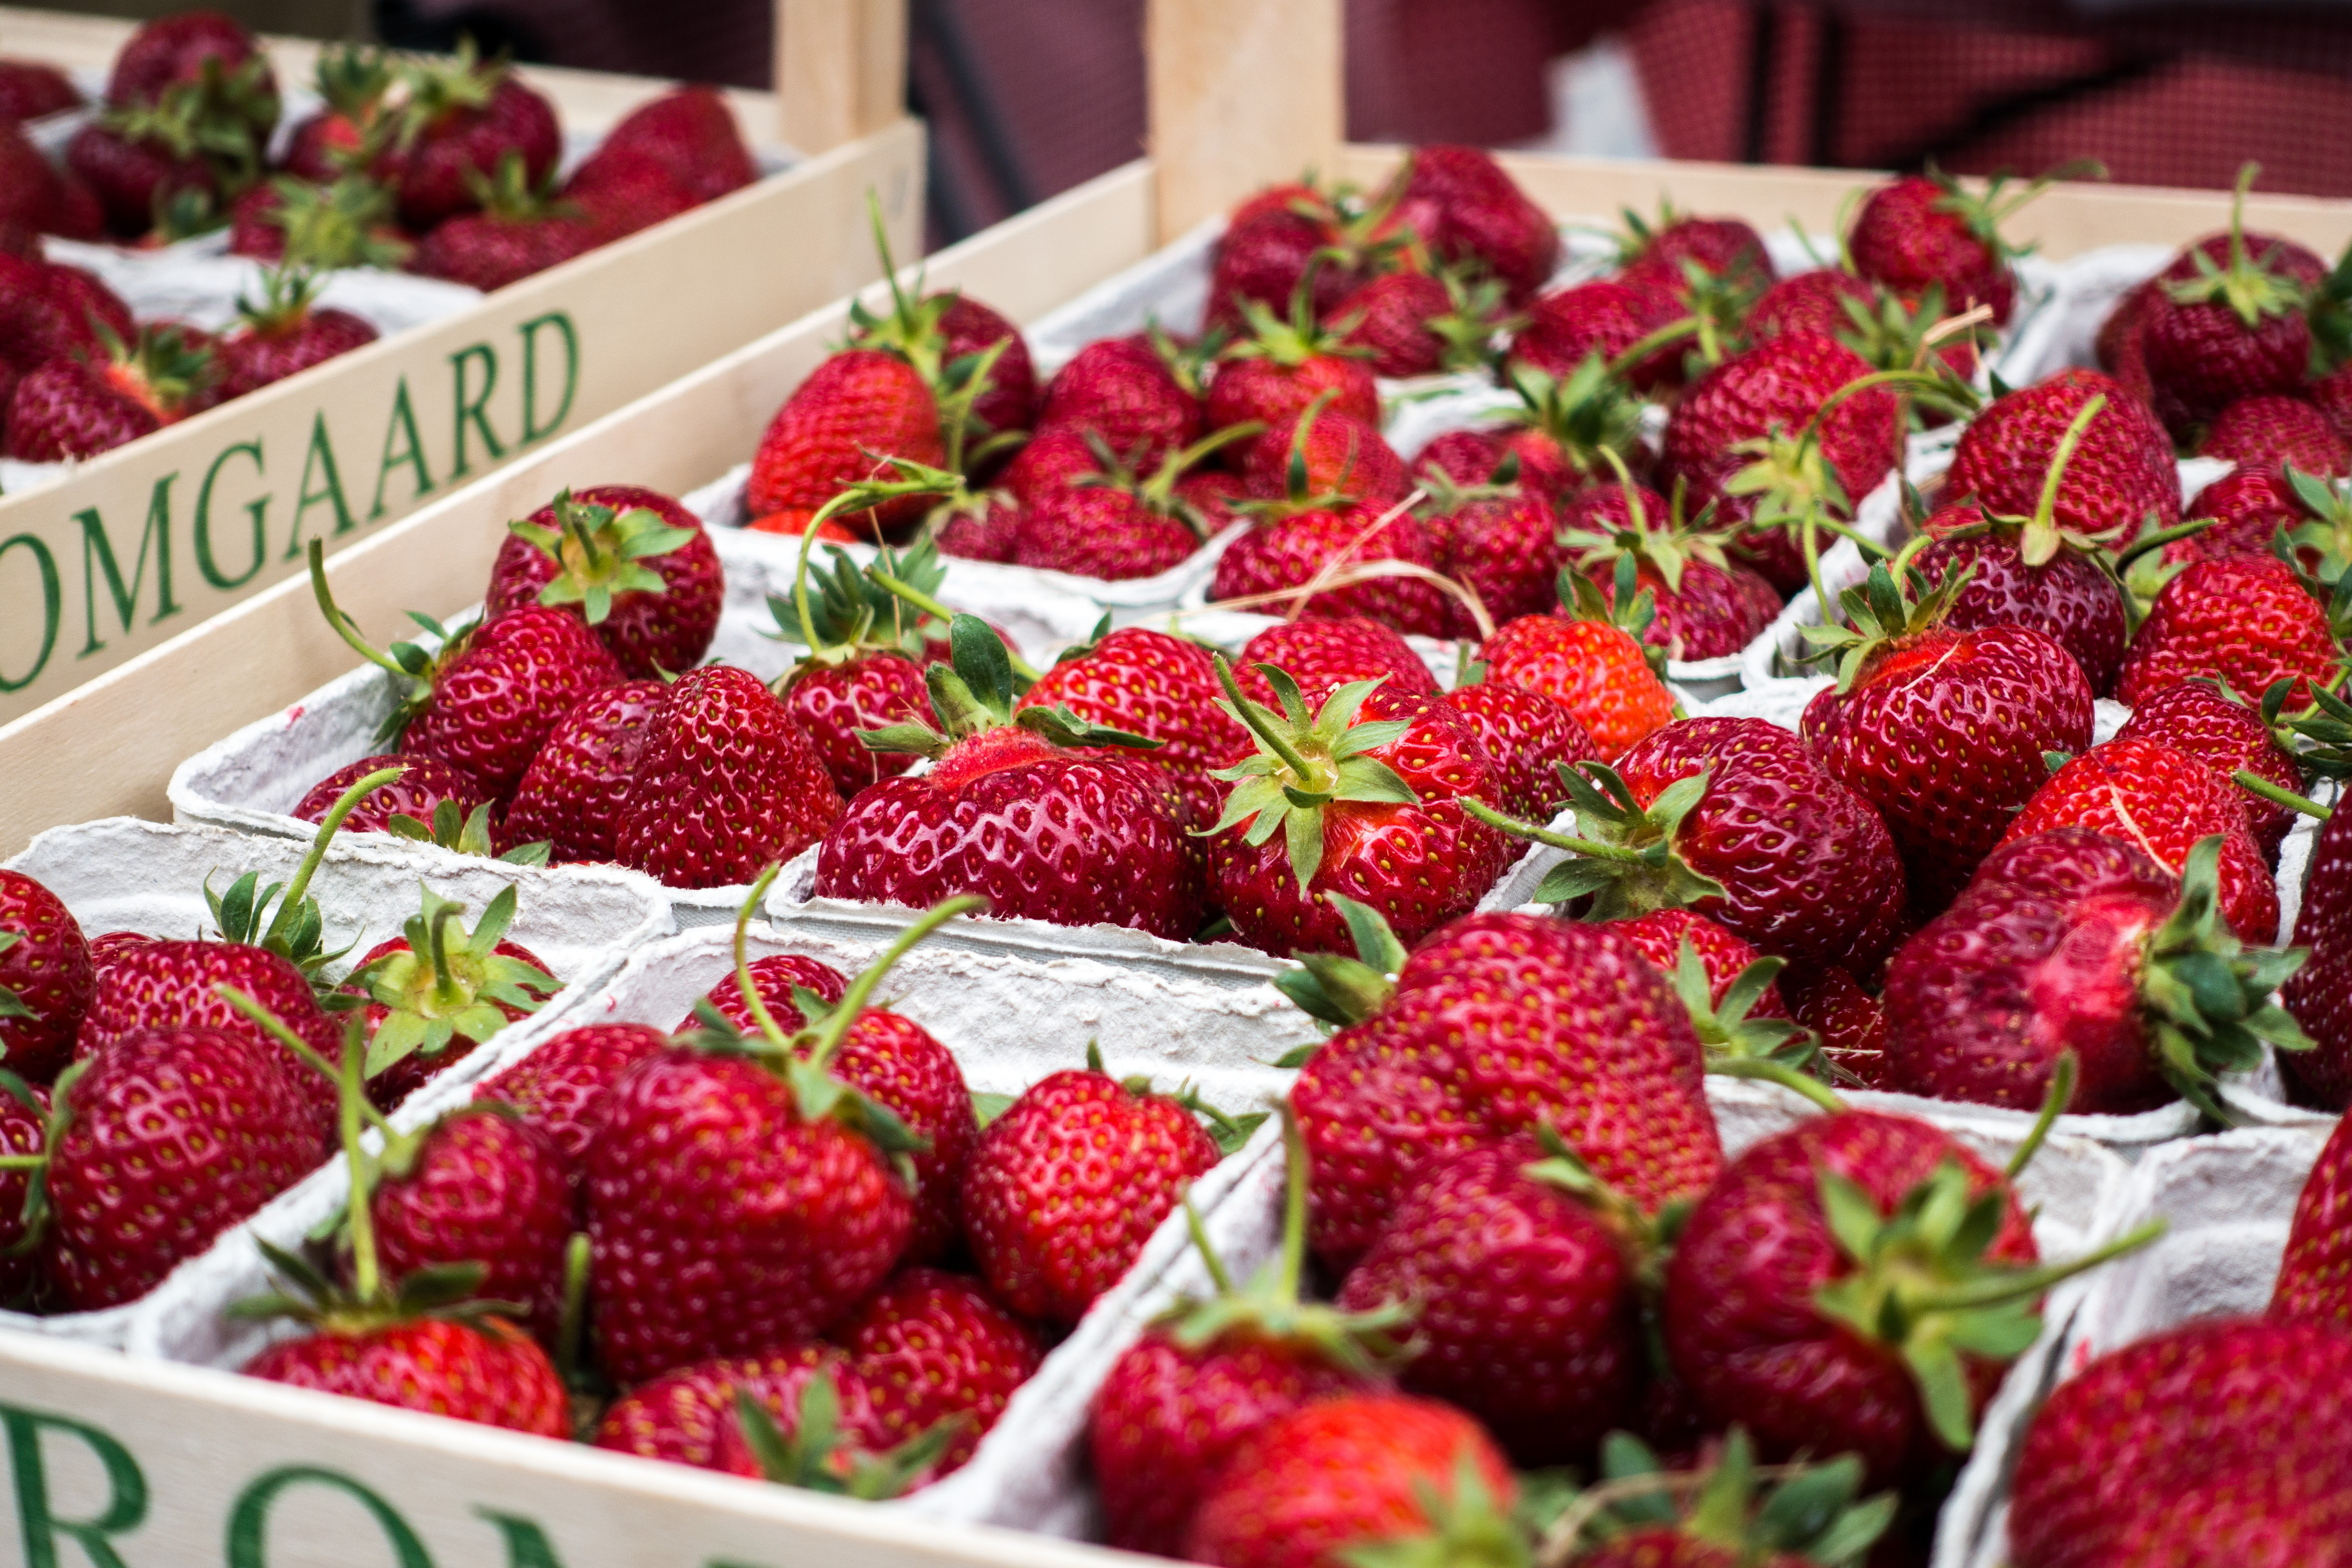
natural foods, strawberry, strawberries, local food, fruit, berry, food, plant, public space, frutti di bosco, superfood, market, human settlement, produce, Superfruit, alpine strawberry, accessory fruit, city, vegetarian food, seedless fruit